Paisley, Renfrewshire

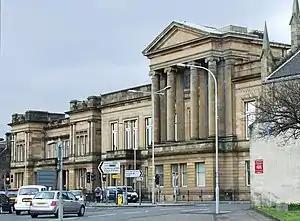
Paisley Sheriff Court and former County Buildings

According to Monique Lévi-Strauss, information on the history of Kashmir shawls' weaving techniques had been described in books, but in a very unintelligible language. John Irwin published a book named Shawls, a Study in Indo-European Influences, in 1955, in which he relates the Kashmir shawl's history and how these shawls spread on the European market during the 19th century. The book showed images of shawls woven in India and also fifteen images of shawls woven in United Kingdom, amongst which is one assigned to a Paisley manufacture, circa 1850. But according to Monique Lévi-Strauss, it resembles by many details a shawl designed by a French designer named Antony Berrus, born in 1815 at Nîmes-France and died in 1883. The designer studied at the drawing School of Nîmes, before settling in Paris and opening in the French capital his own successful design studio, which employed 200 designers. His textile drawings were sold to Lyon in France, in Scotland, in England, in Austria and also in Kashmir. The fact that shawl patterns drawings were made in Europe, sold there and also to India, made the research work extremely difficult, in order to give a precise location of manufacture. Therefore, in 1973, John Irwin published an update of his book, named as The Kashmir Shawl, in which he removed all the images of the shawls related to a European manufacturing. Monique Lévi-Strauss clearly states that her research led her to focus on the shawls creative industries in France in the 19th century, for the reason that the shawl industries in the United Kingdom (Paisley), Austria (Vienna), Germany (Elberfeld) were inspired by France (Paris) and never the opposite. The author then invited textile specialists from these countries to conduct research on their own field. Monique Lévi-Strauss notes the large influence that Kashmir had on the French shawl creative industries, narrowly linking the French history of Kashmir shawls to the Indian ones.